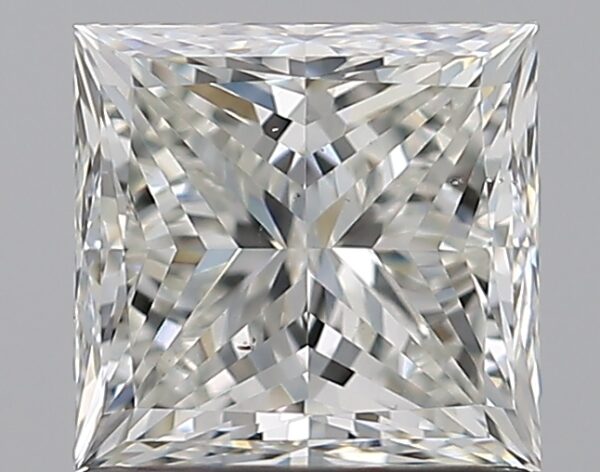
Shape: princess
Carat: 1.21
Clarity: VS2
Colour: I
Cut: EX
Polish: EX
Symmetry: EX
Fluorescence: N
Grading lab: GIA
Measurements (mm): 5.75 x 5.59 x 4.12